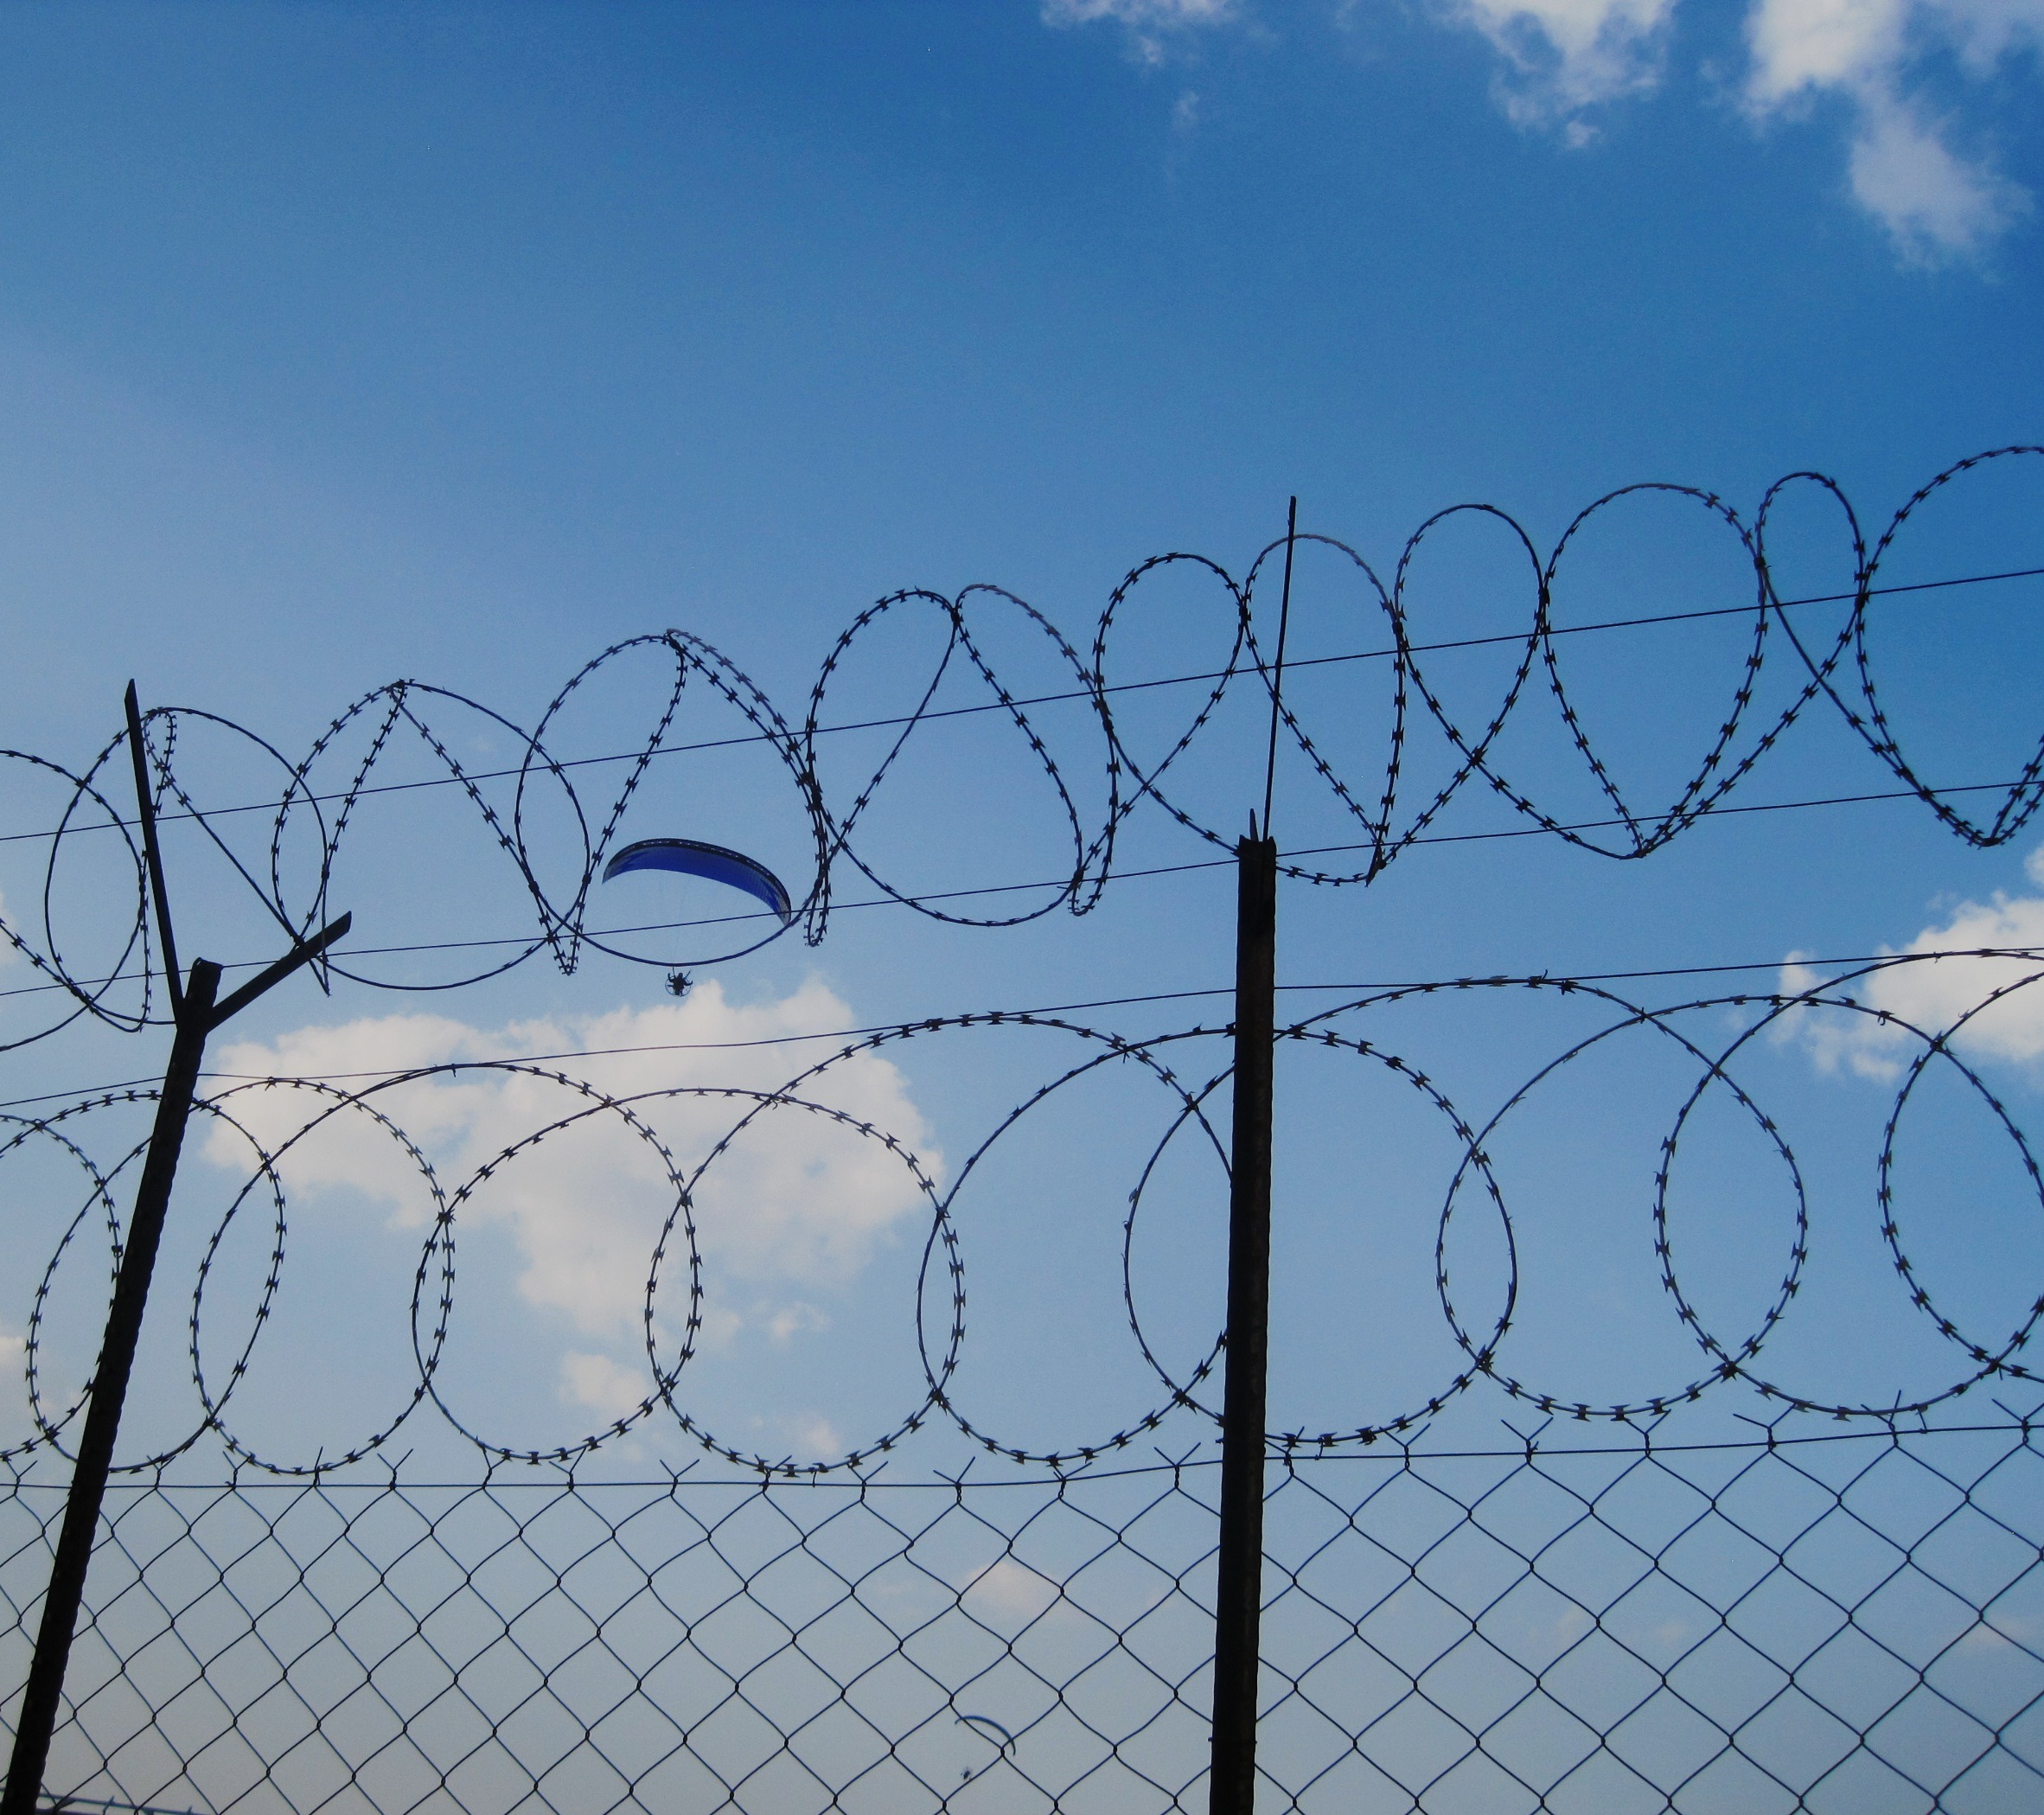
branch, fence, barbed wire, sky, summer, line, blue, electricity, parachute, falling, display, gliding, net, white clouds, outdoor structure, chain link fencing, wire fencing, home fencing, electrical supply, overhead power line, drifting fence